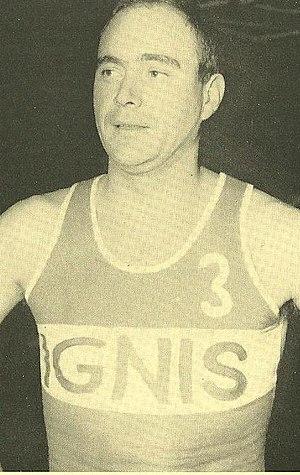
Romeo Romanutti, né le 6 août 1926, à Split, au Royaume des Serbes, Croates et Slovènes et décédé le 31 décembre 2007, est un ancien joueur italien de basket-ball.